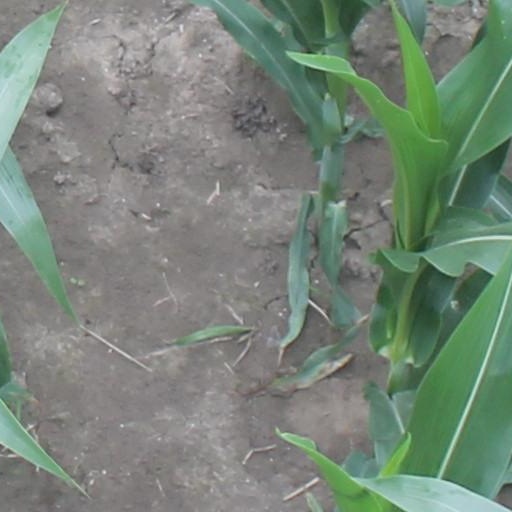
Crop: maize; corn